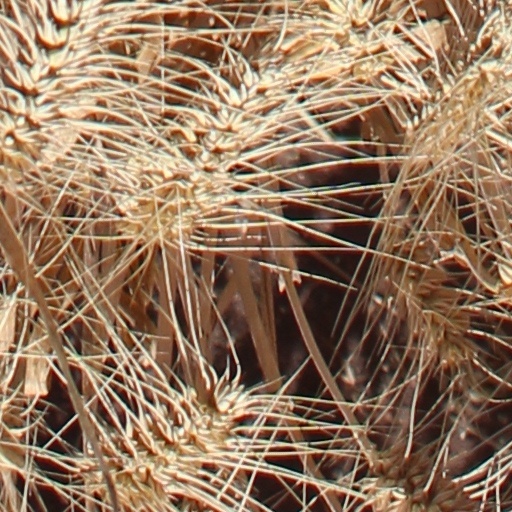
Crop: wheat